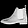
Label: Ankle boot